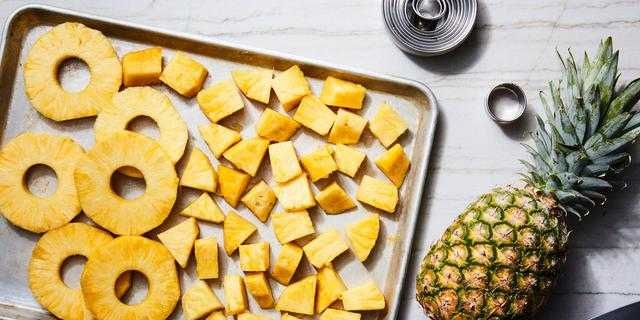
Label: Pineapple